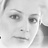
Emotion: neutral